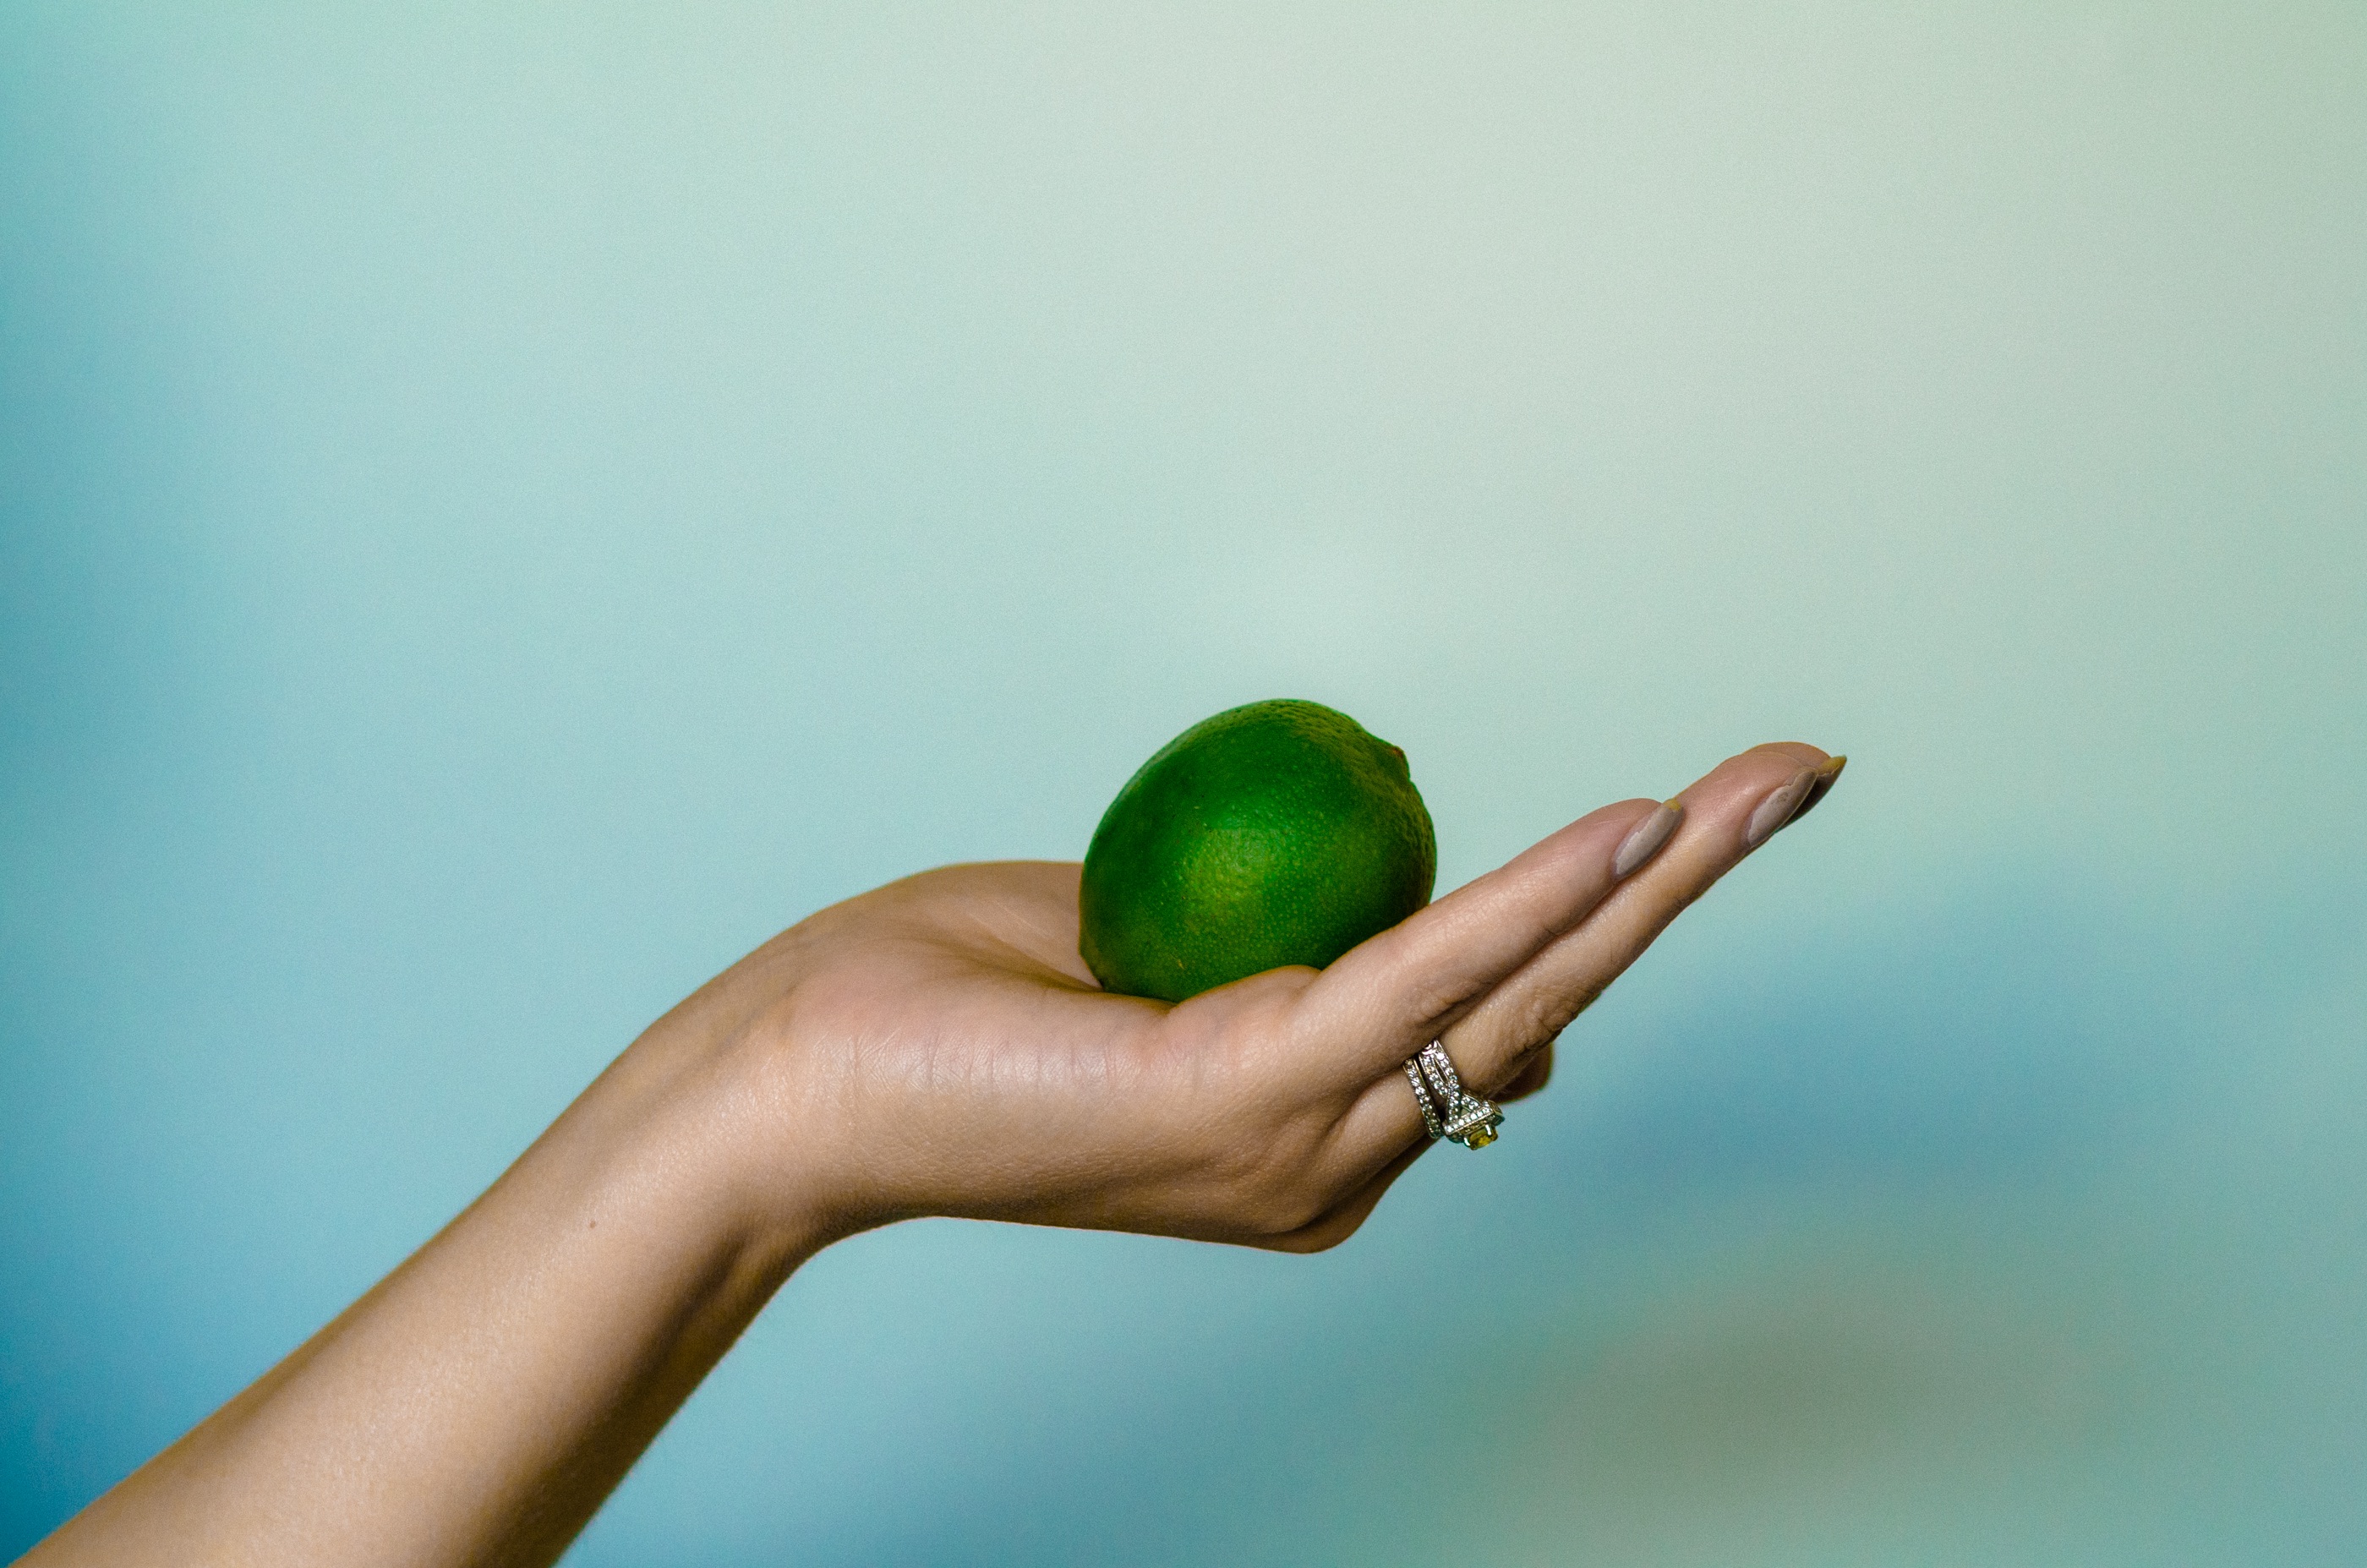
hand, plant, fruit, leaf, flower, food, green, produce, close up, ball, macro photography, flowering plant, land plant